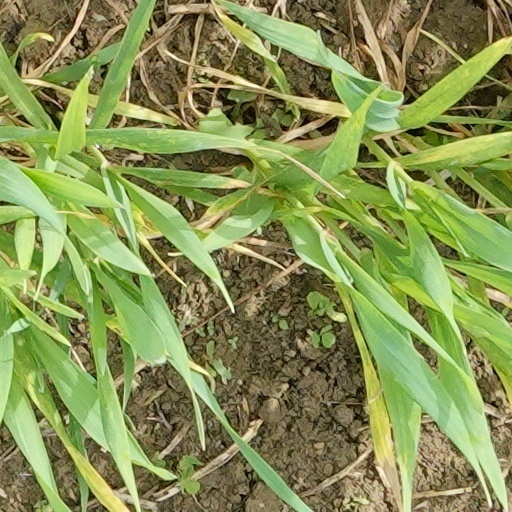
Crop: wheat